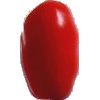
Label: Tomato 2